Battle of Prenzlau

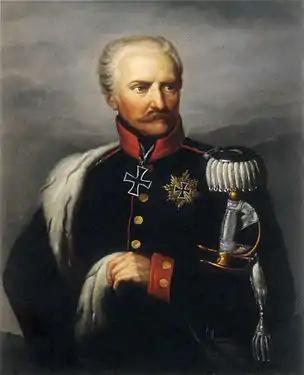
Blücher stepped into the command void.

In Capitulation of Erfurt on 16 October, over 10,000 Prussians laid down their arms in the first of a series of shameful surrenders. The 12,000-man corps of Saxe-Weimar and Winning missed Jena-Auerstedt and remained intact, heading north through Bad Langensalza. Shot through both eyes at Auerstadt, Brunswick died on 10 November at Altona near Hamburg. Dangerously wounded at Jena, Rüchel escaped to Poland and later recovered. Filling the command void were Hohenlohe, General of Infantry Friedrich Adolf, Count von Kalckreuth, and Blücher, who each led sizable bodies of Prussians from Nordhausen through the Harz Mountains to Halberstadt and Quedlinburg. These columns were energetically pursued by Marshal Nicolas Soult's IV Corps with General of Division Louis Michel Antoine Sahuc's dragoons attached. On 17 October, Bernadotte inflicted heavy losses on Eugene of Württemberg's Reserve at the Battle of Halle.